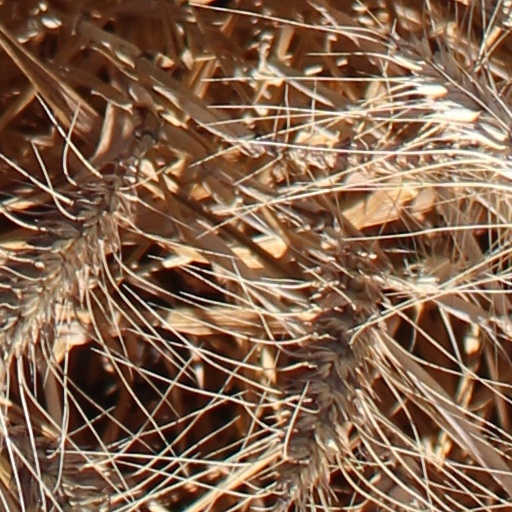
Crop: wheat